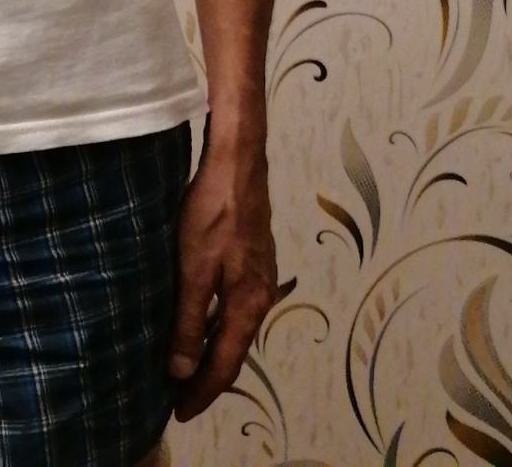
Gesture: no_gesture